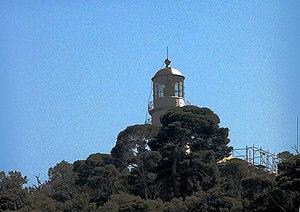
Le phare de San Venerio est un phare actif situé sur l'île du Tino faisant partie du territoire de la commune de Porto Venere, dans la région de Ligurie en Italie. Il est géré par la Marina Militare.